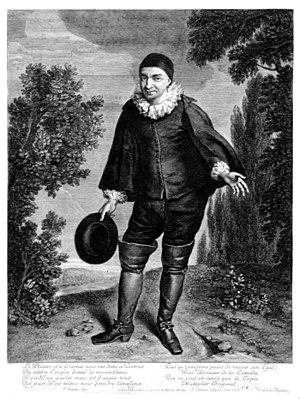
Raymond Poisson dans le rôle de Crispin
Raymond Poisson, dit Belleroche, est un acteur français du XVIIᵉ siècle. Bien que son acte de baptême n’ait pas encore été retrouvé, toutes ses biographies s’accordent à dire que Raymond Poisson serait né « vers 1630 », suivant la version d'Henry Lyonnet. Seul Victor Fournel prétend qu’il serait né en 1633, mais sans nous donner ses sources. Il est mort à Paris le 9 ou le 10 mai 1690.